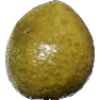
Label: guava